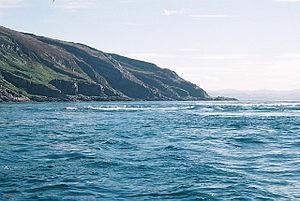
Le gouffre de Corryvreckan est le troisième plus grand maelstrom du monde. Il se situe sur le côté nord du golfe de Corryvreckan en Écosse, entre les îles de Jura et Scarba.